Shumensko

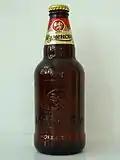

Shumensko is a Bulgarian beer brand from the town of Shumen.